1994 Black Hawk shootdown incident

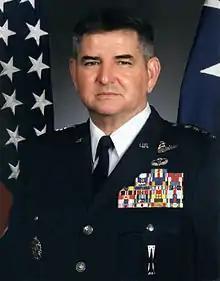
USAF General Ronald Fogleman

The USAF later announced the administrative actions taken against the other personnel involved in the shootdown. Pilkington, Emery, and Richardson received letters of admonishment. Martin, May, O'Brien, Tracy, Wickson, and Wilson received letters of reprimand. Halcli accepted an Article 15 action which resulted in his receiving a letter of reprimand. The personnel involved were allowed to petition for the removal of the letters from their records at a future time. The reprimands were placed in "unfavorable information files" for each individual and were normally removed after two years. General George Joulwan, U.S. Army, Supreme Allied Commander, Europe, removed Pilkington as commander of OPC, but the USAF retained him as commander of the 86th Airlift Wing at Ramstein Air Base, Germany. O'Brien and Emery were transferred to staff positions at the Pentagon. Richardson was transferred to a staff position at Supreme Headquarters Allied Powers Europe. Emery had been promoted to brigadier general on 15 July 1994 and his promotion was allowed to stand.